Mamatwan mine

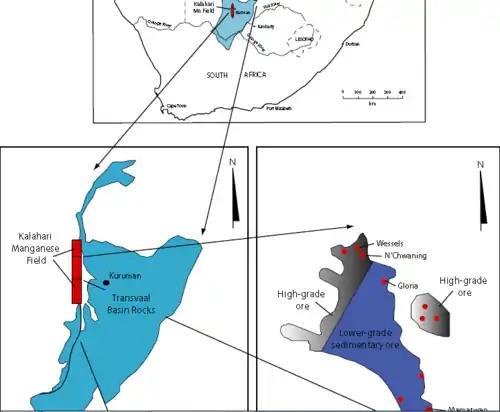
Kalahari Manganese Field

The Mamatwan mine is a mine located in the west of South Africa in Northern Cape. Mamatwan represents one of the largest manganese reserves in South Africa having estimated reserves of 433 million tonnes of manganese ore grading 40% manganese metal.